Thành hoàng

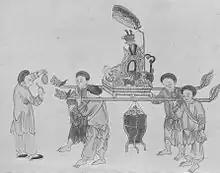
Ceremonial procession of Thành hoàng, 19th century

No later than Đinh dynasty, each locality started to worship the mountain and river gods that ruled over a domain which encompassed their village. Later on, the government decreed the deification of late national heroes, righteous officials and loyal subjects, and specific localities were chosen to exalt these gods. Gradually other common folks took up the practice and worshipped their own gods to be blessed with protection and fortune.